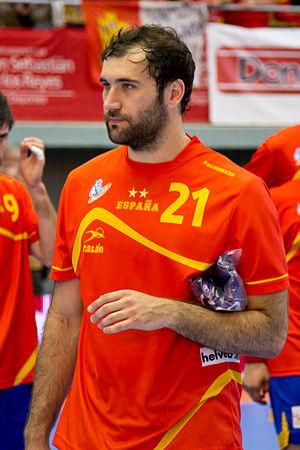
Joan Cañellas Reixach, né le 30 septembre 1986 à Santa Maria de Palautordera, est un joueur de handball international espagnol évoluant au poste de demi-centre.